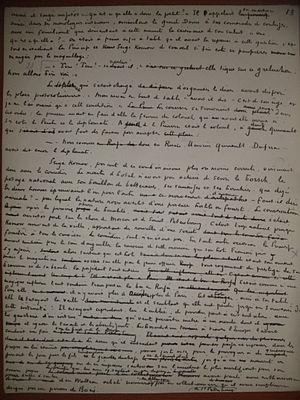
Paul Bourget, né le 2 septembre 1852 à Amiens et mort le 25 décembre 1935 à Paris, est un écrivain et essayiste français, membre de l'Académie française.